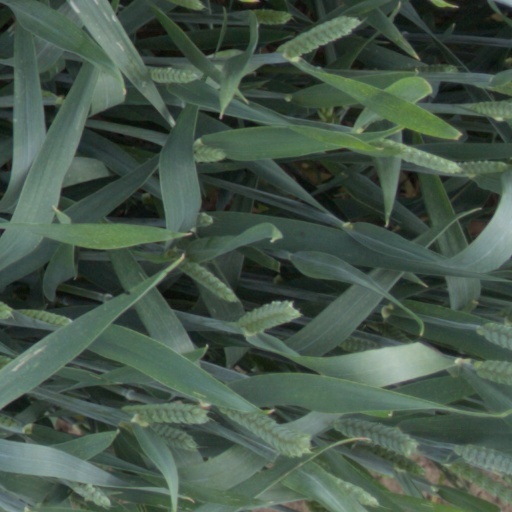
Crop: wheat